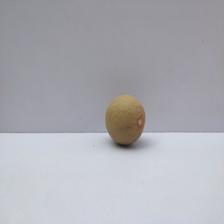
Size: Small